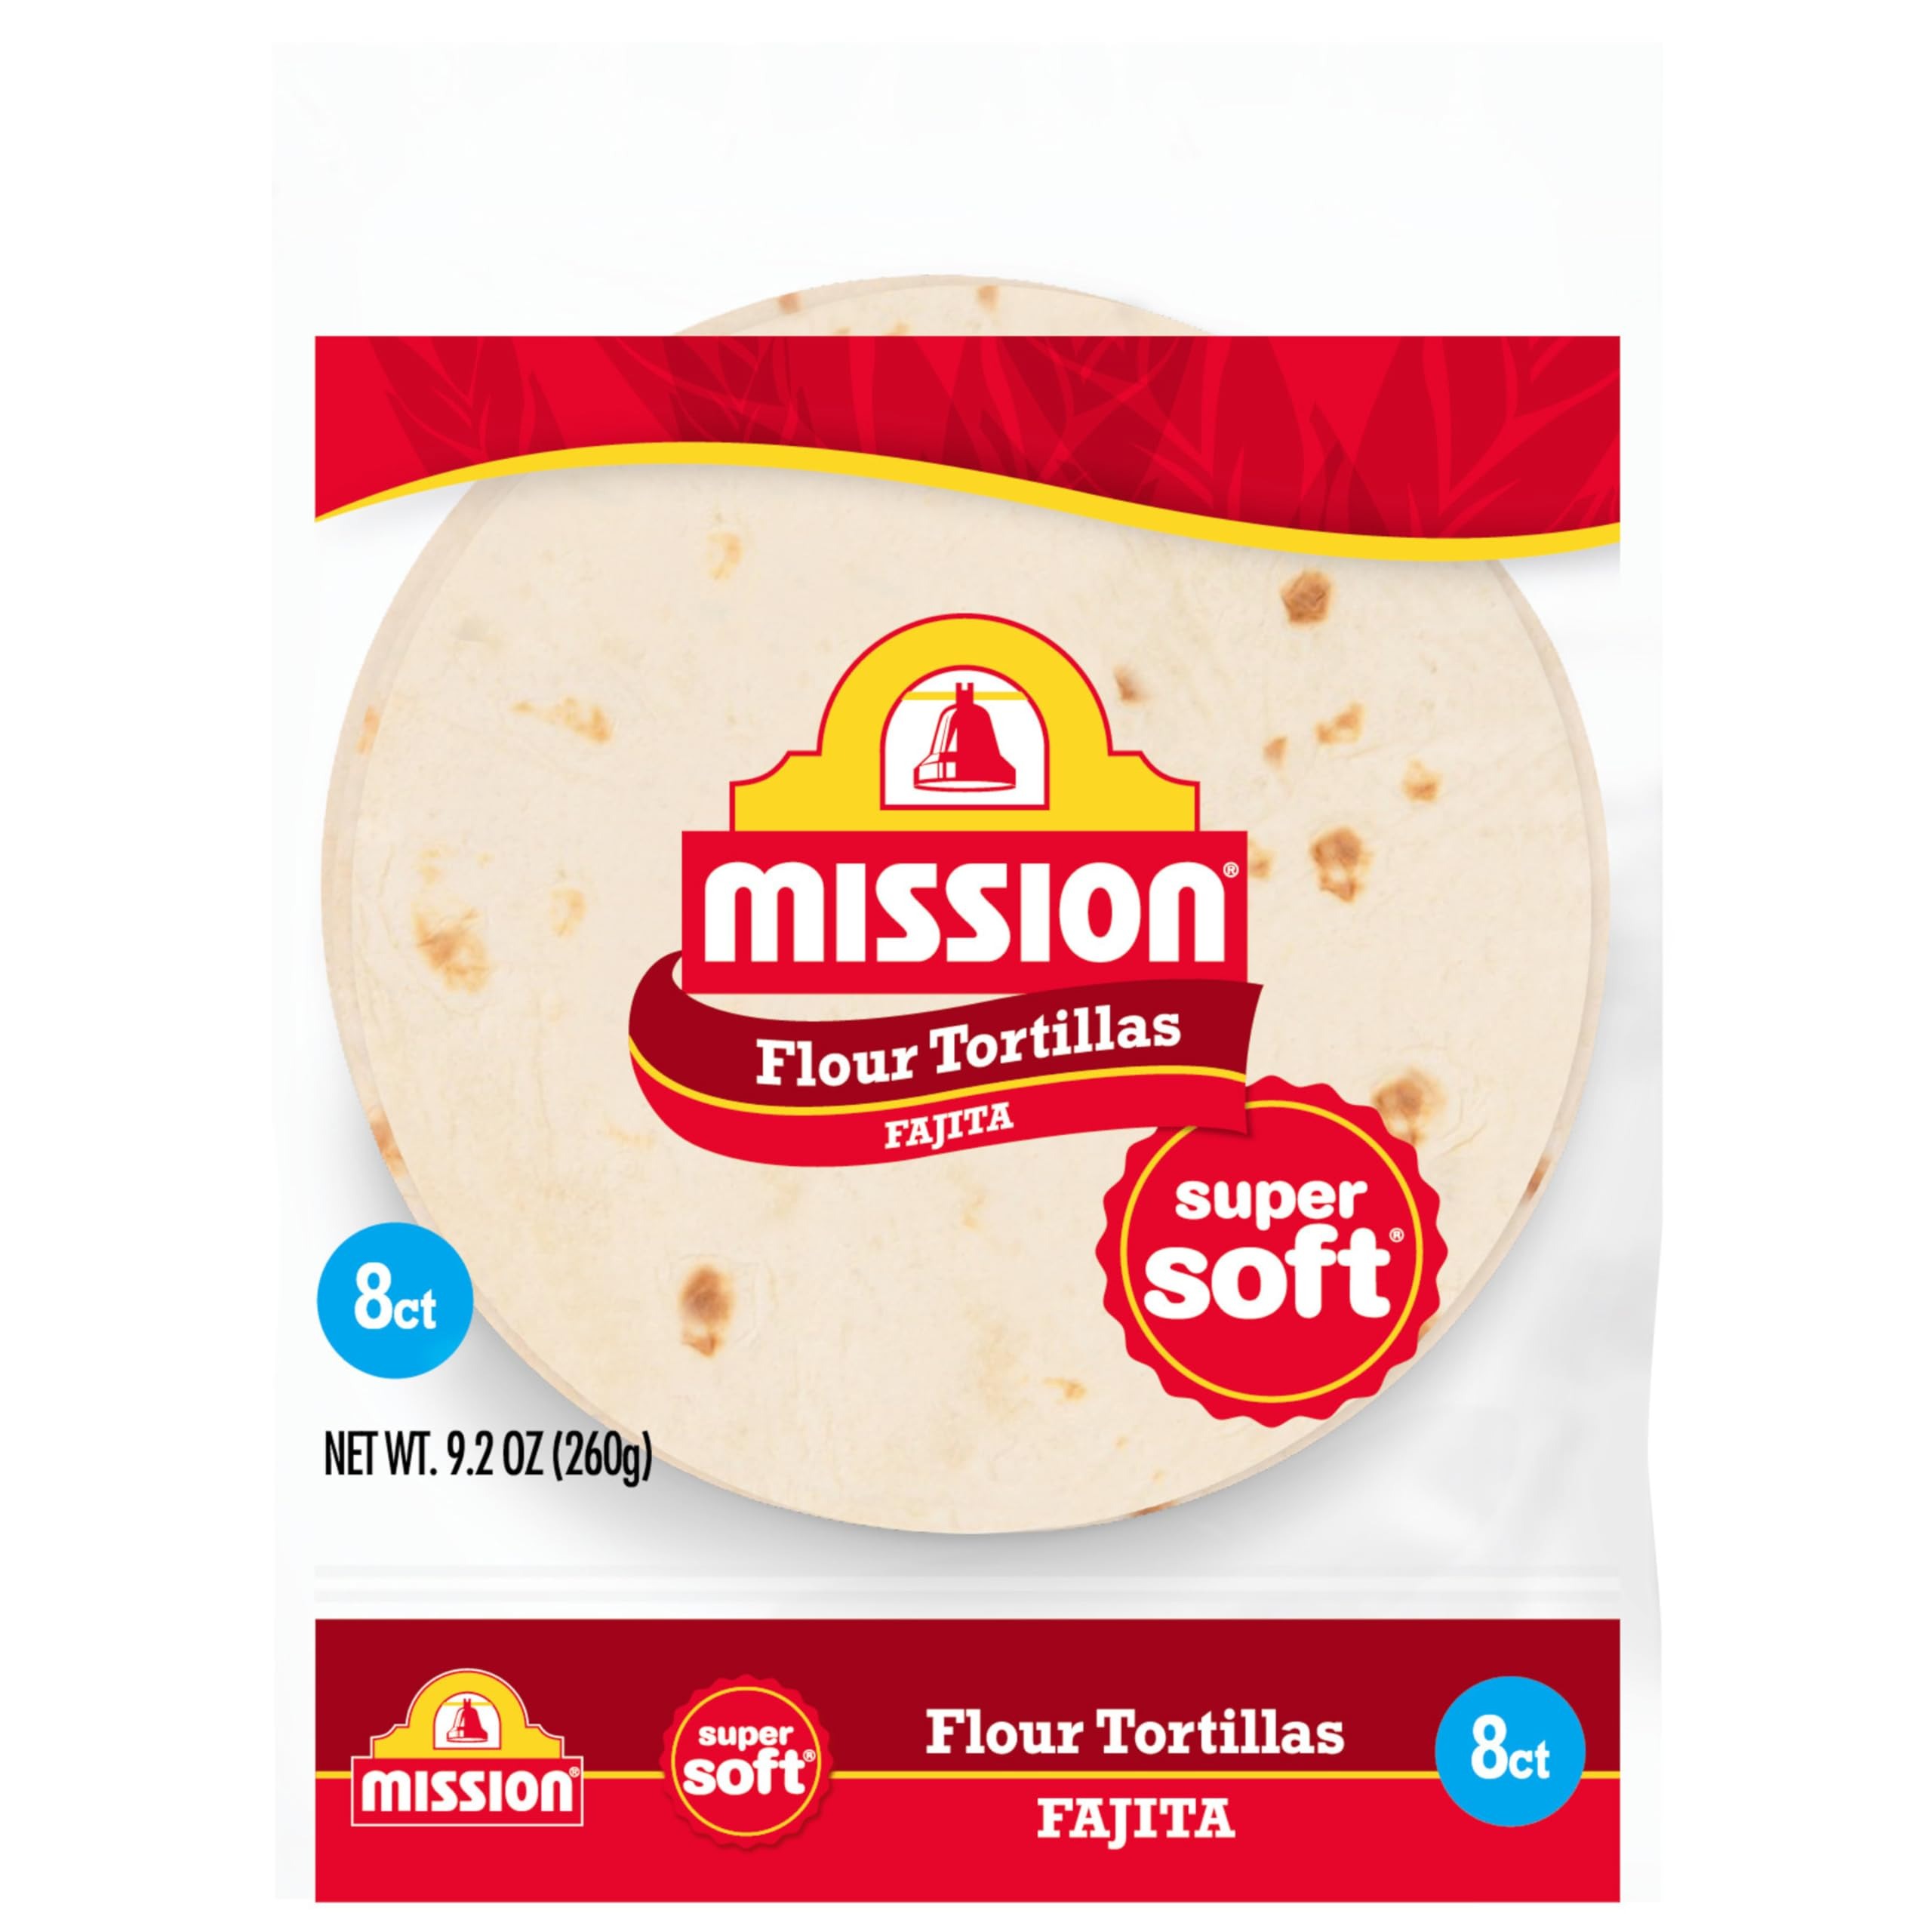
Item Name: Mission Flour Tortillas (Small Fajita) 8 Ct
Product Description: Tortillas
Value: 9.2
Unit: Ounce

Price: 2.59